Katina Schubert

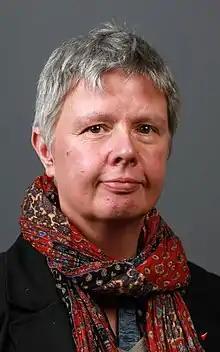
Schubert in 2017

Katina Schubert (born 28 December 1961) is a German politician who is serving as leader of the Berlin branch of The Left and member of the Abgeordnetenhaus of Berlin since 2016. Since 2021, she has also been one of six deputy federal leaders of The Left.